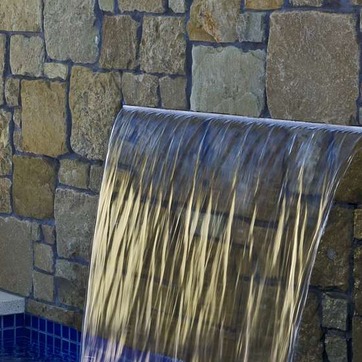
Material: water